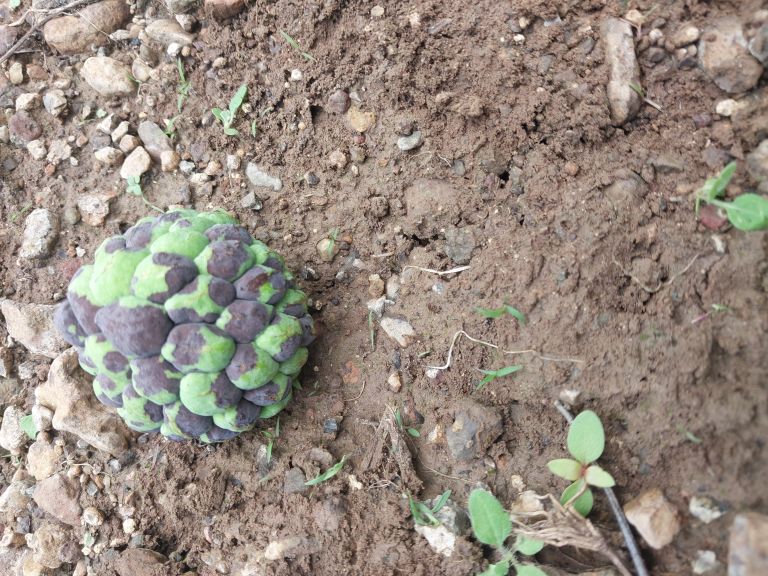
Disease label: Diplodia Rot